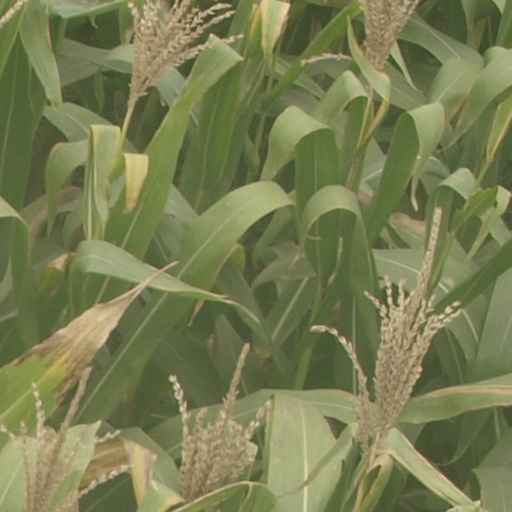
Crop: maize; corn